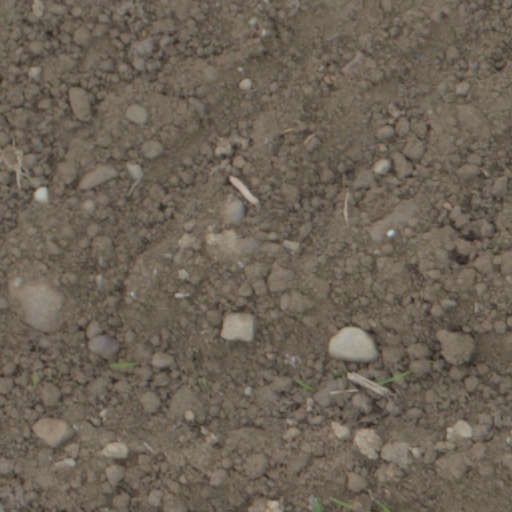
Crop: wheat